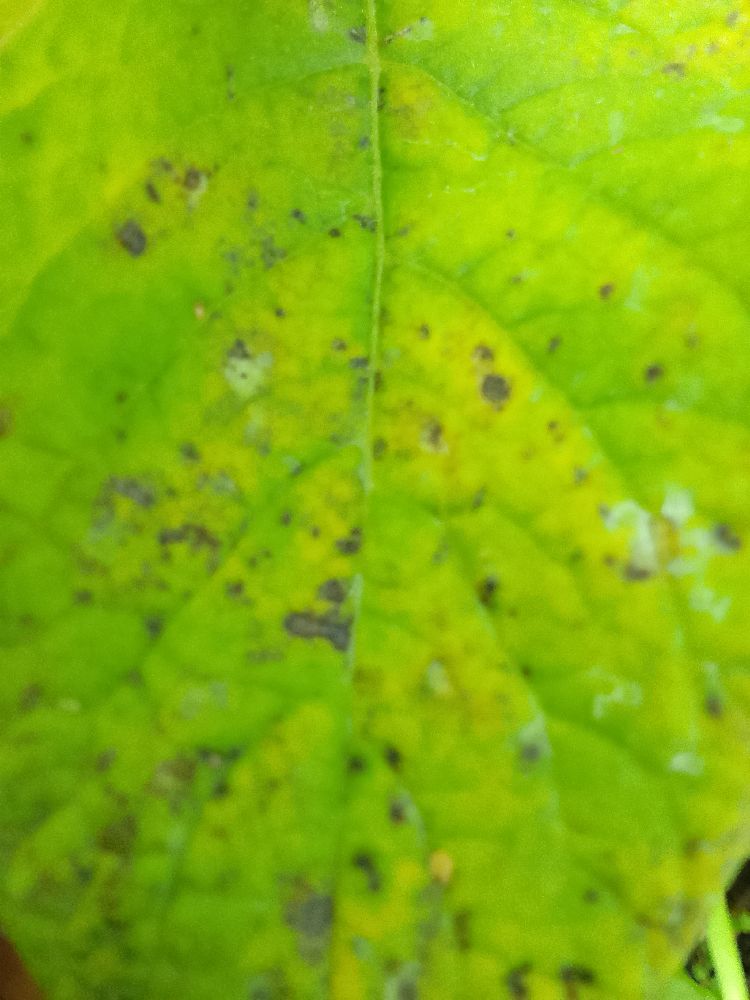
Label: Early blight